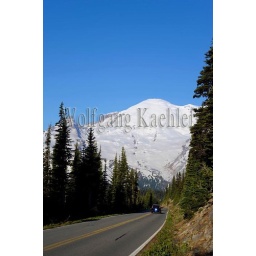
Usa, washington state, mount rainier national park, road near sunrise with car